Blue Box (novel)

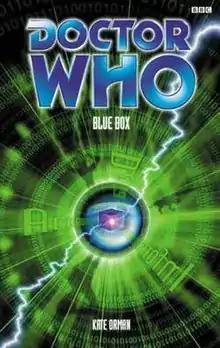

Blue Box is a BBC Books original novel written by Kate Orman and based on the long-running British science fiction television series "Doctor Who". It features the Sixth Doctor and Peri, written from a first-person perspective by a fictional journalist, in a similar manner to "Who Killed Kennedy" by David Bishop. The character Ian Mond is named after a well-known fan who is a member of various internet forums including Jade Pagoda and the Outpost Gallifrey forums.